Oberriet

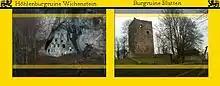
Card showing the ruins of Castles Wichenstein and Blatten

From the , 5,920 or 79.4% are Roman Catholic, while 632 or 8.5% belonged to the Swiss Reformed Church. Of the rest of the population, there are 3 individuals (or about 0.04% of the population) who belong to the Christian Catholic faith, there are 29 individuals (or about 0.39% of the population) who belong to the Orthodox Church, and there are 50 individuals (or about 0.67% of the population) who belong to another Christian church. There is 1 individual who is Jewish, and 398 (or about 5.34% of the population) who are Islamic. There are 16 individuals (or about 0.21% of the population) who belong to another church (not listed on the census), 181 (or about 2.43% of the population) belong to no church, are agnostic or atheist, and 224 individuals (or about 3.01% of the population) did not answer the question.